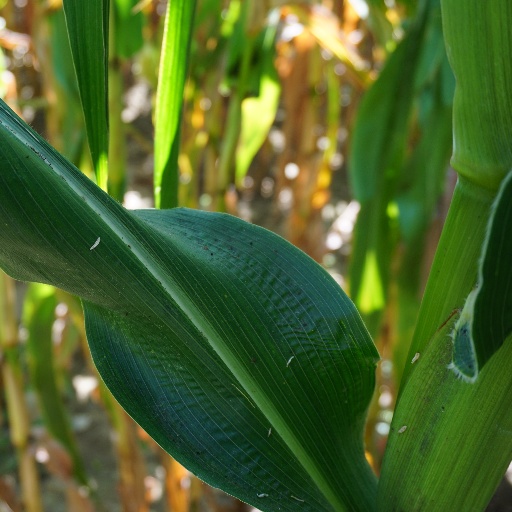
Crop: maize; corn